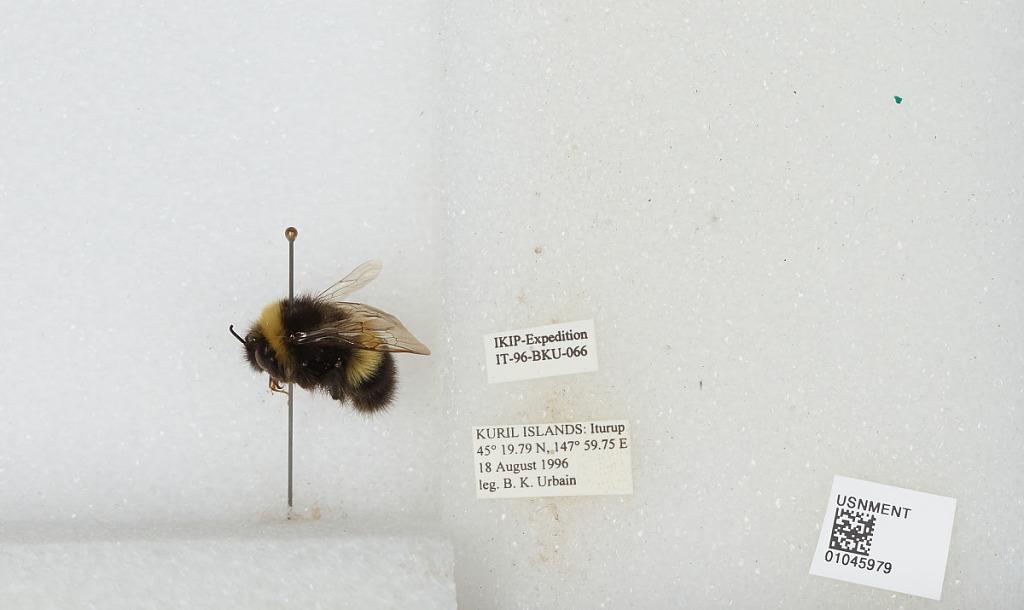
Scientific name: Bombus sp.
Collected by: B. Urbain
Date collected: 1996-8-18
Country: Russia
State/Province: Sakhalin
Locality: Iturup, Kuril Islands
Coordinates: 45.3297, 147.996